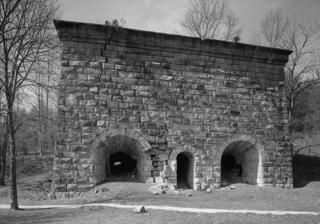
Building: Fitchburg Furnace
Country: United States of America
Year built: 1869
The Fitchburg Furnace is a historic iron furnace located in the Daniel Boone National Forest in Estill County , KY. United States historic place Fitchburg Furnace U.S. National Register of Historic Places Fitchburg Furnace before Completion of Restoration Work Show map of Kentucky Show map of the United States Location 1875 Fitchburg Rd, Ravenna, Kentucky, United States Coordinates 37°43′58″N 83°51′09″W / 37.7327°N 83.8524°W / 37.7327; -83.8524 Built 1868 NRHP reference No. 74000860 The furnace is the world's largest charcoal iron furnace and the last to be built in Kentucky. The structure was state of the art in its time. With core of the furnace consisted of twin stacks built of local sandstone using traditional dry laid stone masonry, and today is counted among the top dry masonry projects in the world. The massive structure stands 115 feet long, 40 feet wide, and 65 feet high. A number of innovative features first used at this furnace were later taken up by modern furnaces. Designed by Fred Fitch and built by Sam Worthley, a stonemason from Scotland, the furnace was completed in 1869, and operated by Red River Iron Works. It is unique in that it consists of two furnaces in a single structure. It operated from 1870 to 1874 and employed over 1000 men. In 1870, this furnace produced 10,000 tons of pig iron valued at more than $60,000. The production of pig iron was one of Kentucky's earliest industries. A major producer of iron since 1791, Kentucky ranked third in the U.S. in the 1830s and 11th in 1865. Estill County in particular was one of the first areas in the United States to experience early industrialization, with iron mining and smelting beginning in 1810. The iron industry thrived in Estill County for decades, with the ruins of several furnaces, in addition to Fitchburg Furnace, being visible today, including the Estill furnace and the Cottage furnace. After 1879, the industry declined due to the obsolescence of the process, the start of iron production around the Great Lakes, and the depletion of ore and timber. The town of Fitchburg sprang up when the furnace was built; with a thriving community existing for the years of the furnace's operation. Today nothing remains to indicate the town of Fitchburg ever existed. Originally the furnace consisted of several connecting structures, however, today only the stone core remains. This structure suffered years of neglect, with numerous stones falling out, one front corner being blasted out with dynamite, and trees are growing on the top. However, since 2004 much of these damages have been repaired, and the furnace has been maintained by the US Forest Service and private donors. Today Fitchburg Furnace is accessible as a historic site in the Daniel Boone National Forest outside of Ravenna , KY. References